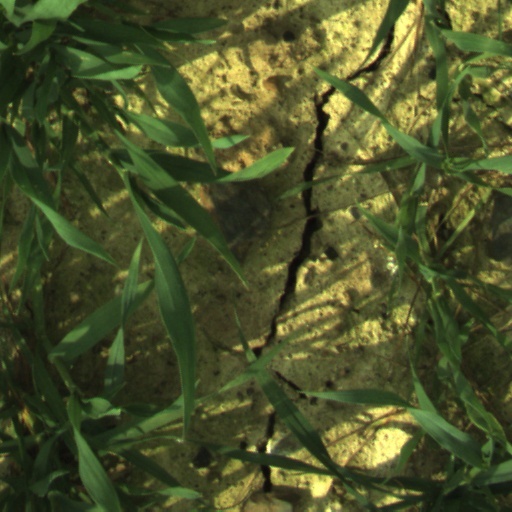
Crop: wheat